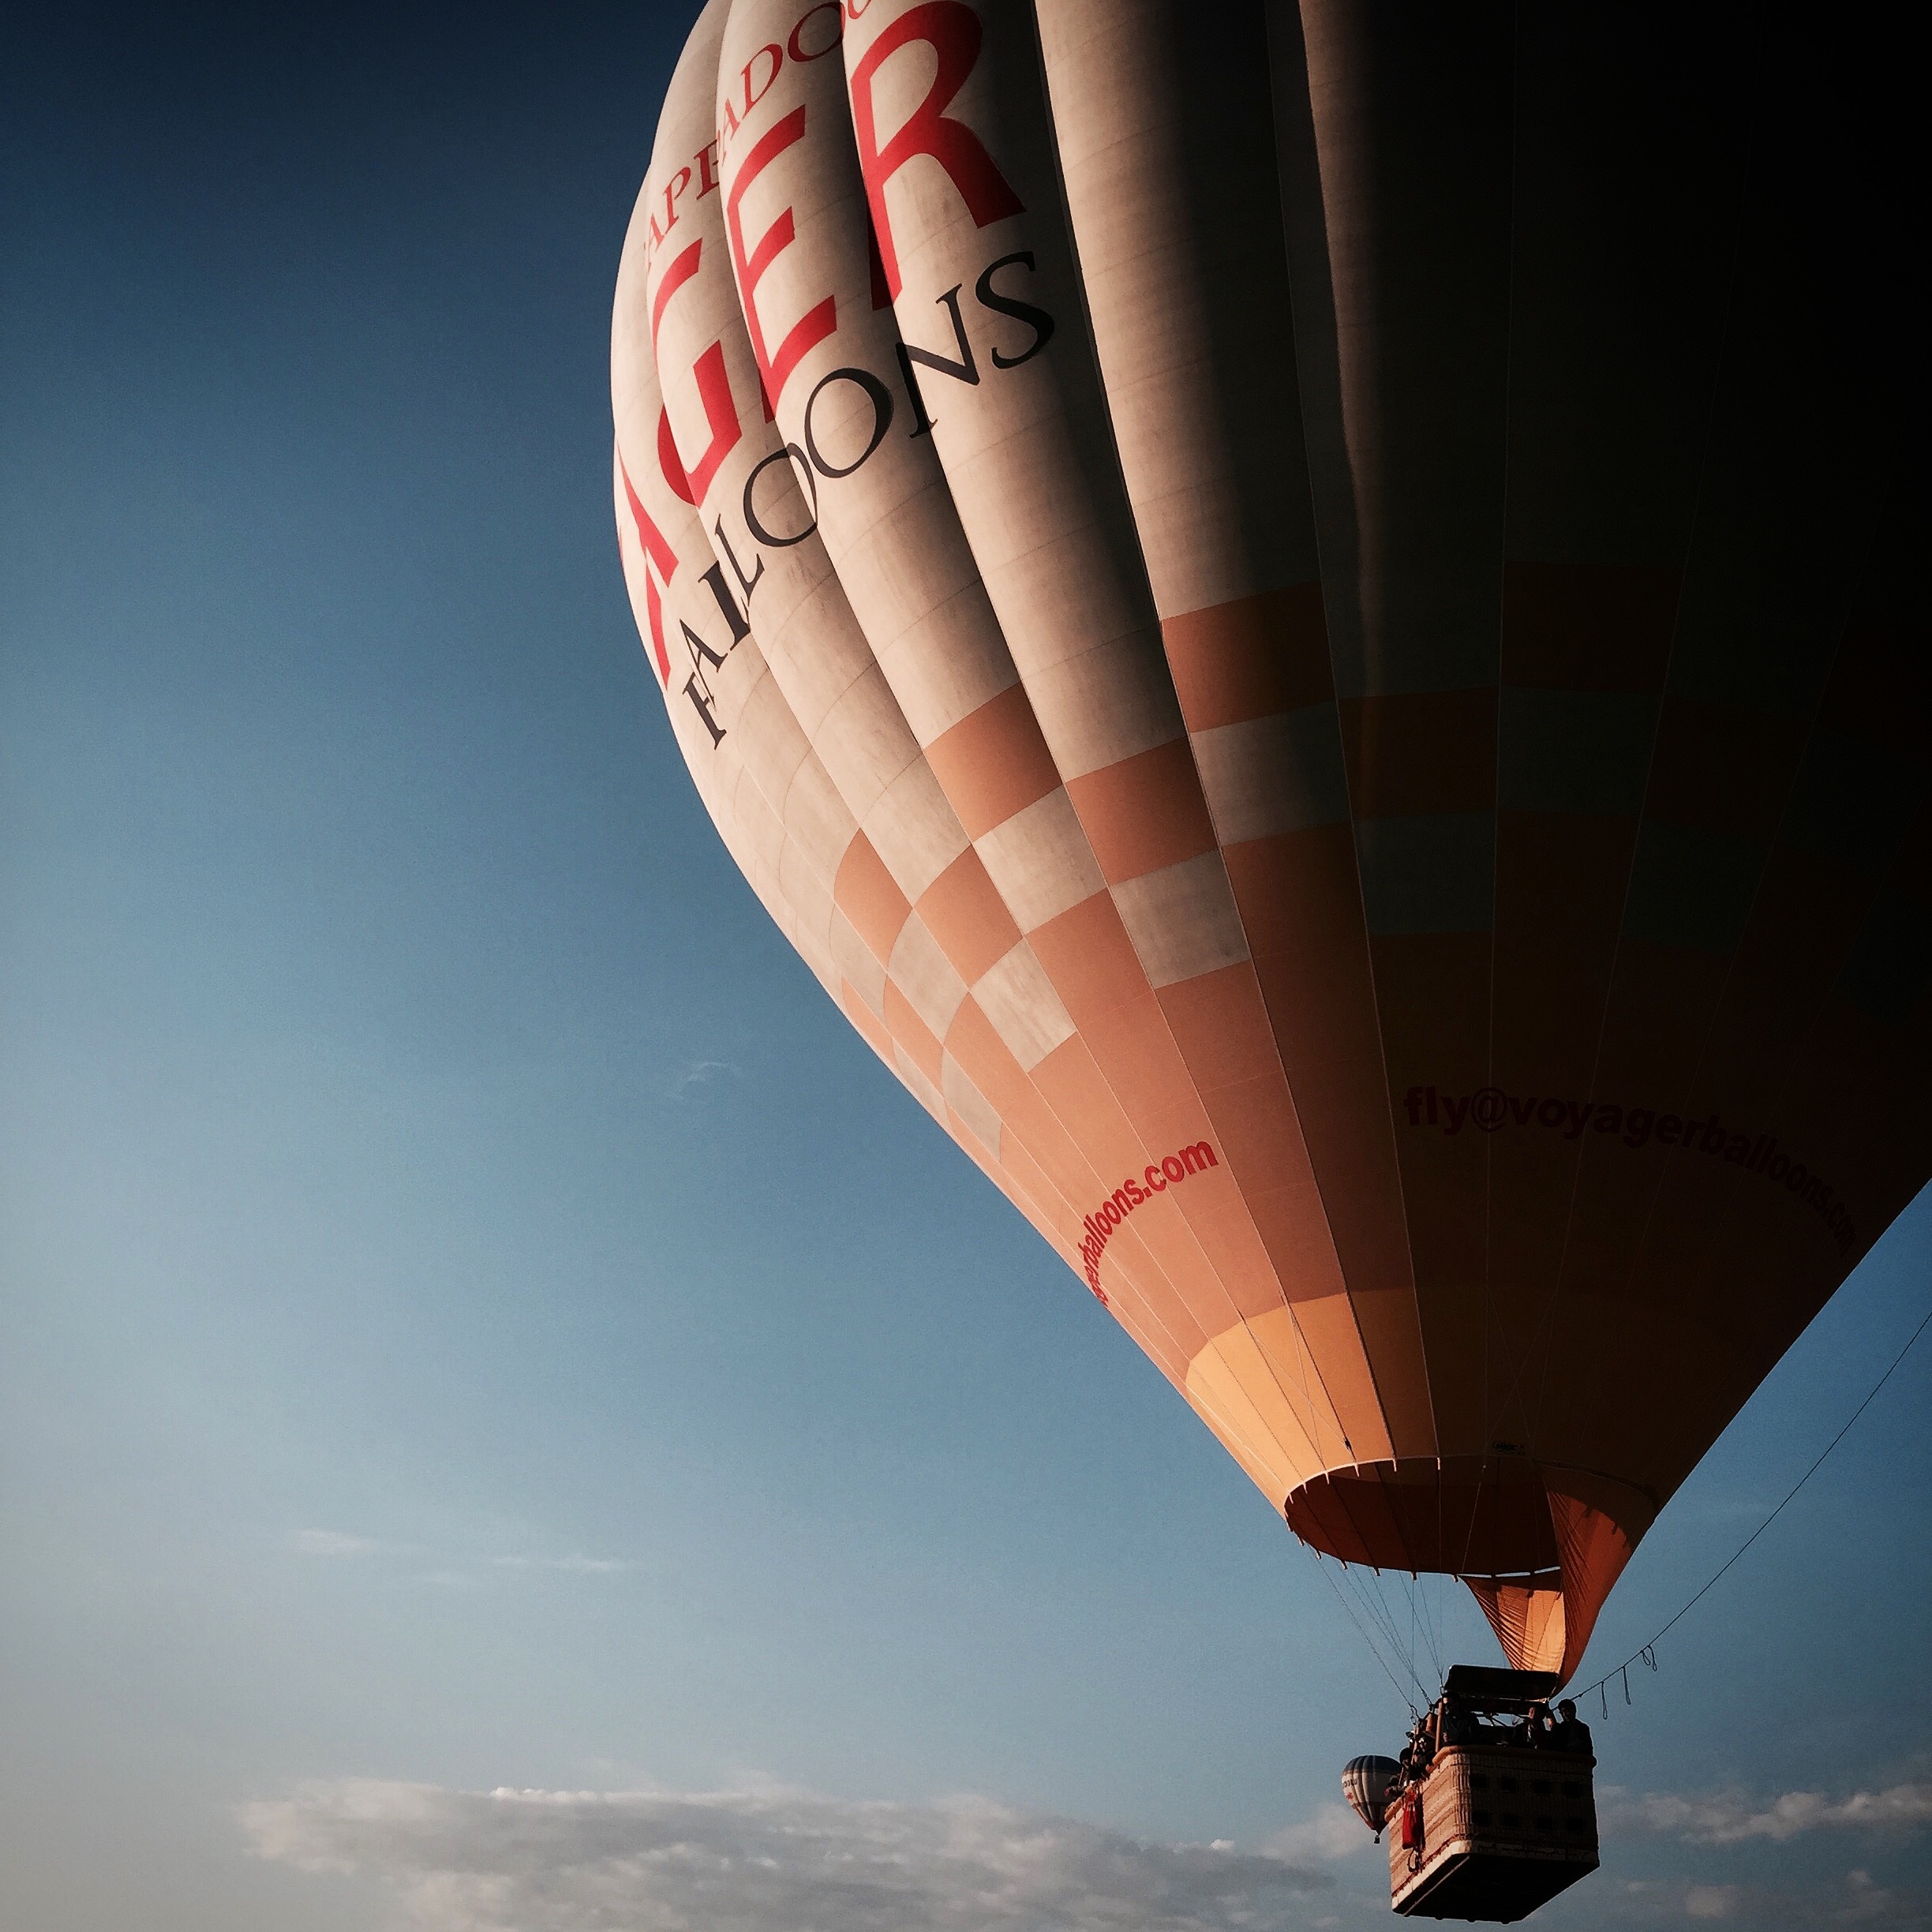
wing, balloon, hot air balloon, aircraft, vehicle, flight, toy, hot air ballooning, atmosphere of earth